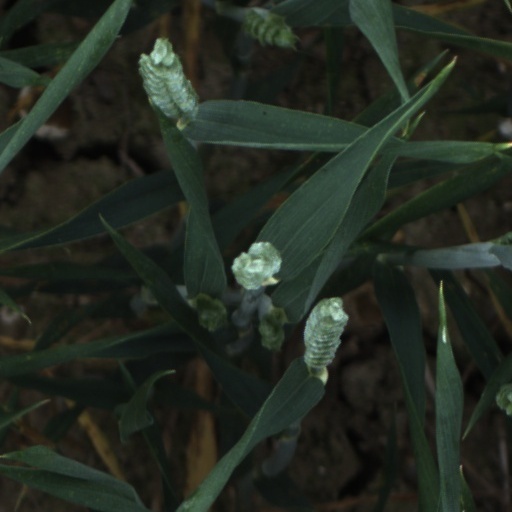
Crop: wheat